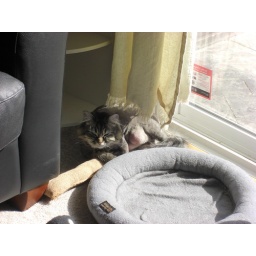
Danya sleeping by the window